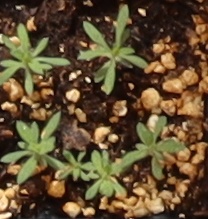
Label: Kochia